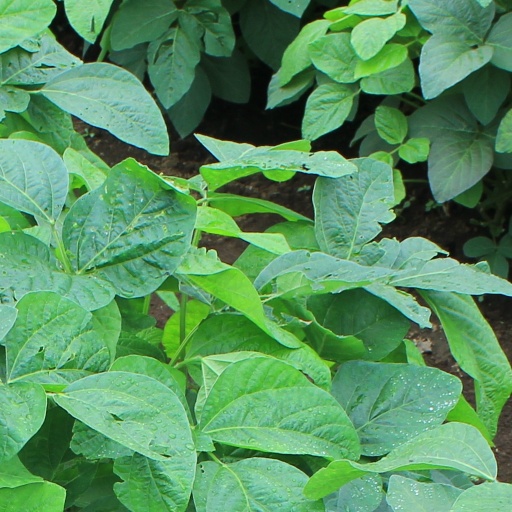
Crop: soybean